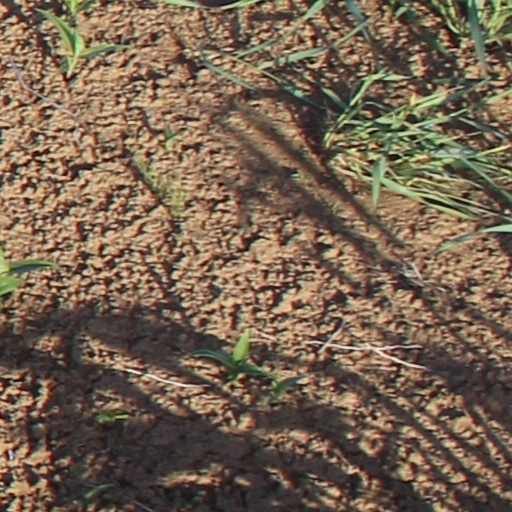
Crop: wheat